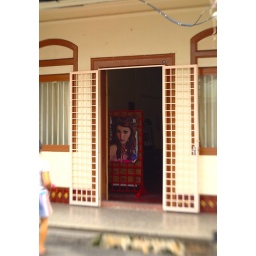
Walking down a street in old Melaka, this face caught my eye from the doorway